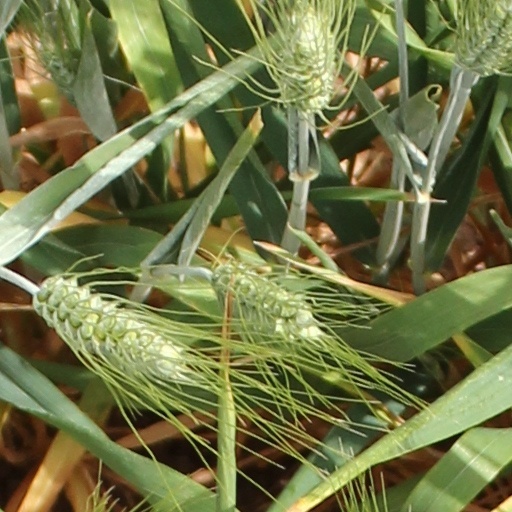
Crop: wheat